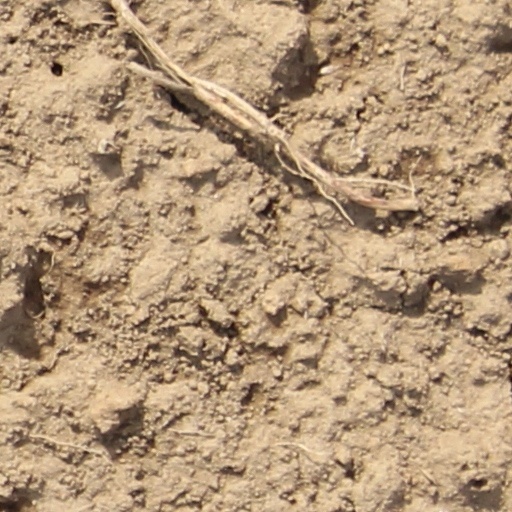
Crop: wheat